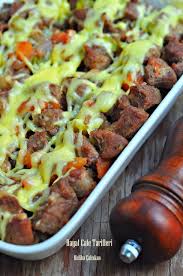
Yemek: et_sote